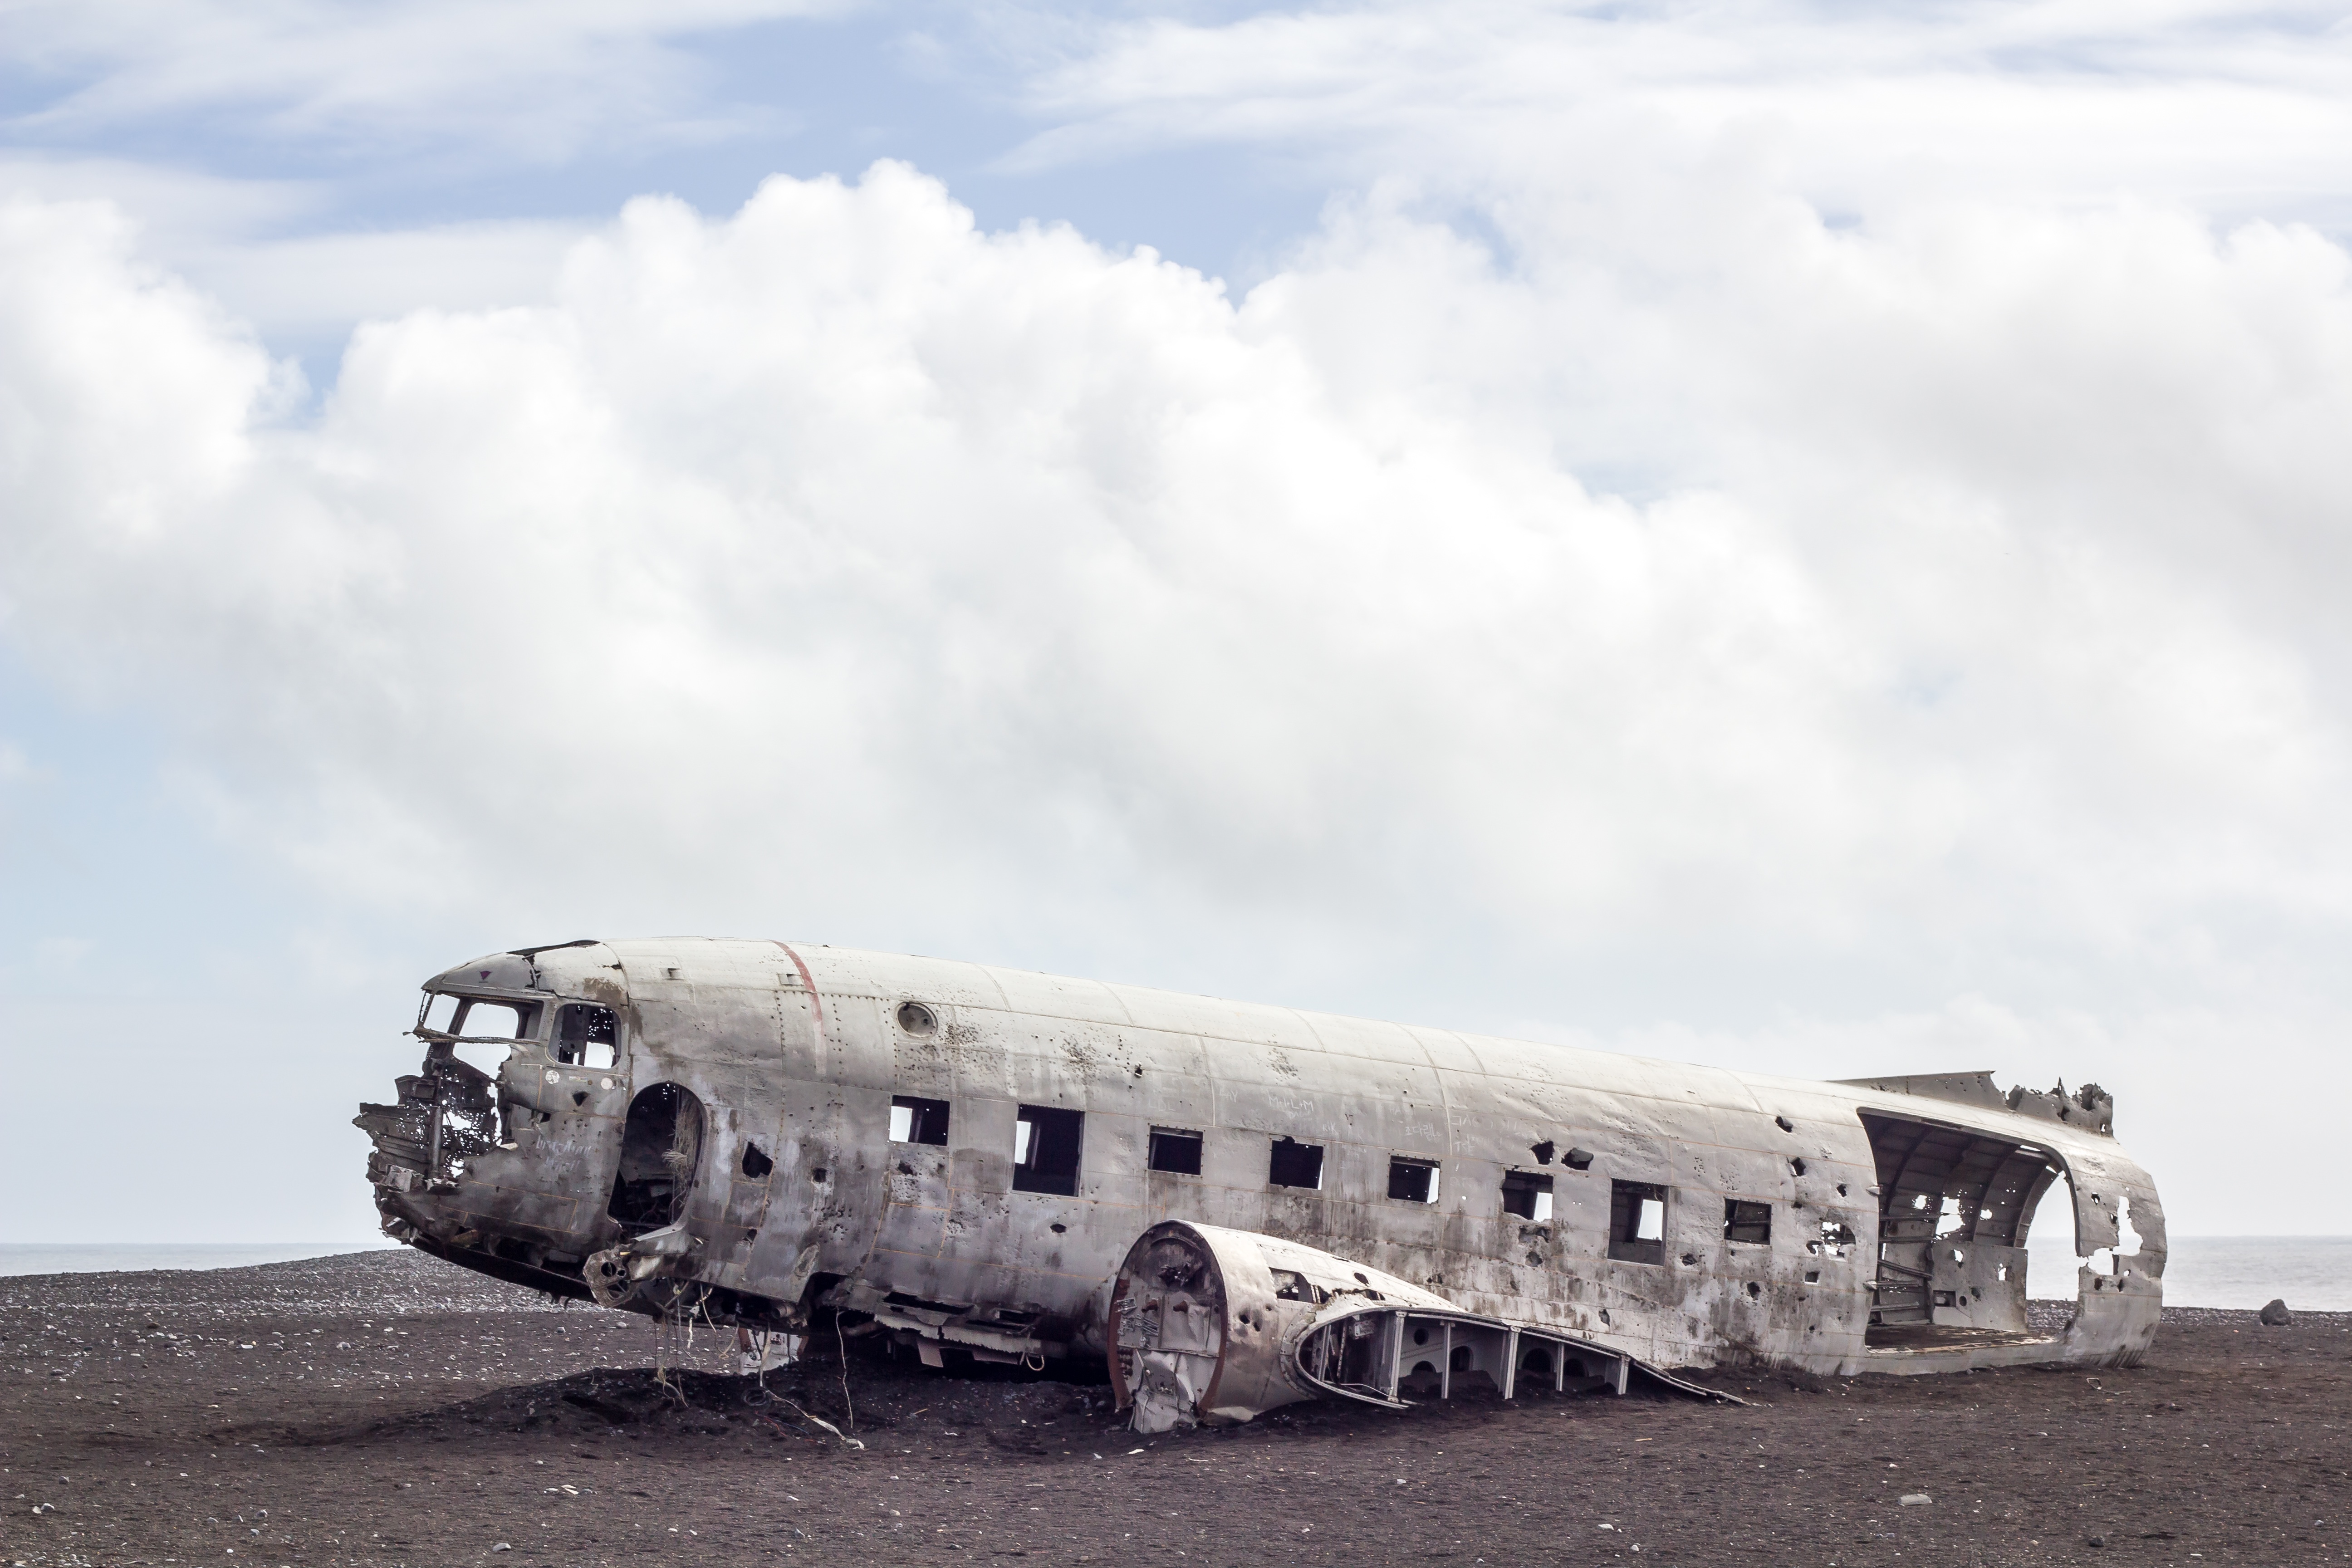
cloud, airplane, plane, aircraft, vehicle, airline, aviation, deserted, airliner, wreck, military aircraft, atmosphere of earth, narrow body aircraft, aircraft engine